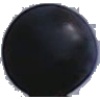
Label: Grape Blue 1